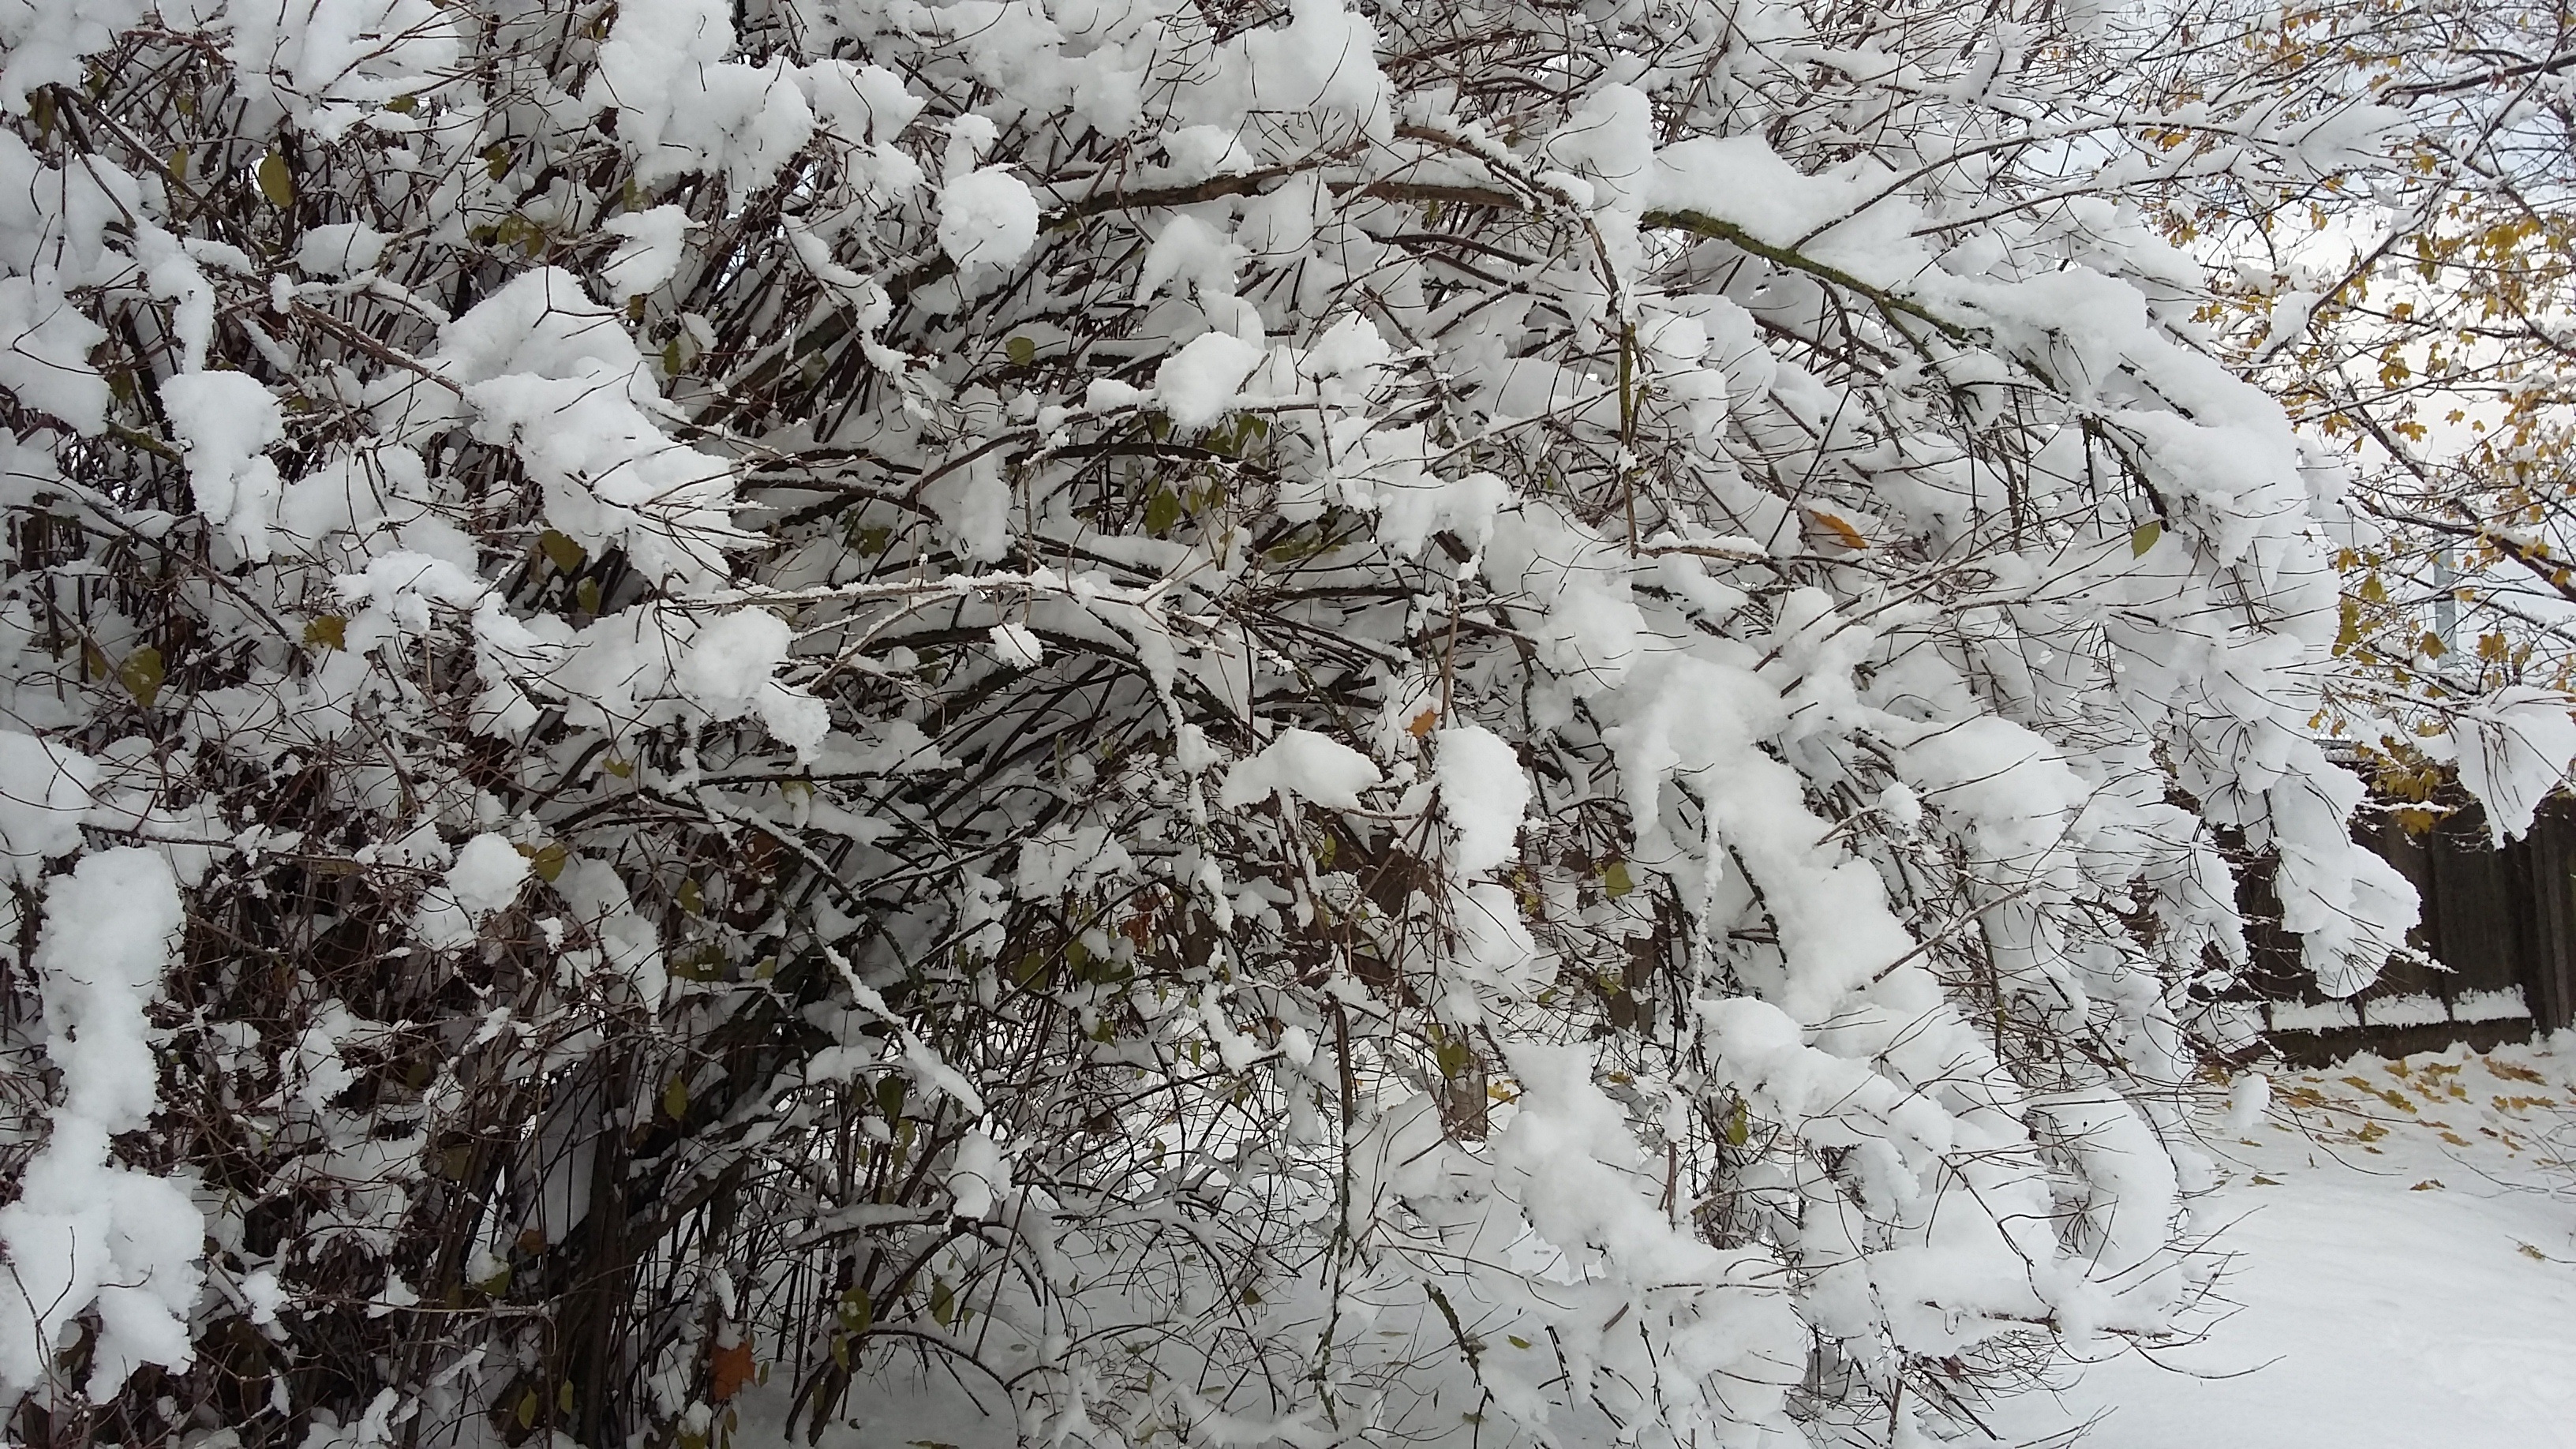
tree, nature, forest, branch, snow, cold, winter, white, frost, park, weather, season, snowfall, branches, blizzard, freezing, winter storm, rain and snow mixed